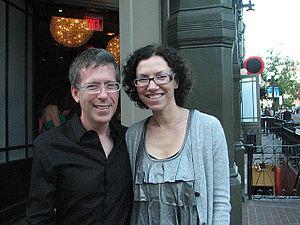
Saw 3D : Chapitre final ou Décadence 3D : Le Dernier Chapitre au Québec est un film d'horreur américano-canadien en 3D réalisé par Kevin Greutert, sorti en 2010. C'est le septième volet de la série de films Saw.